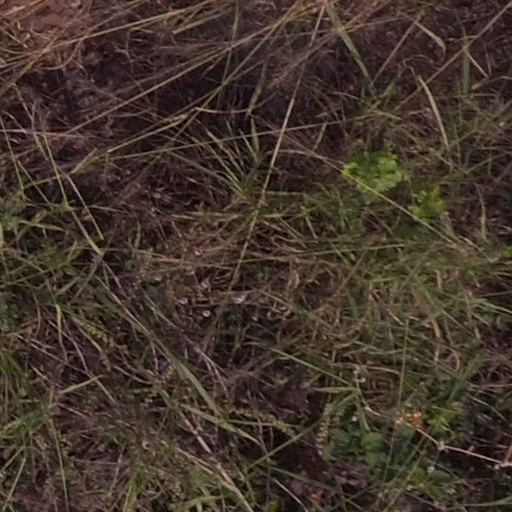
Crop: maize; corn